2023–24 Scottish League Cup

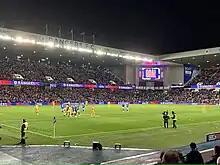
Rangers vs Livingston at Ibrox Stadium, 27 September 2023

The draw took place on Sunday 20 August 2023 following the Kilmarnock v Celtic match live on Viaplay Sports 1.